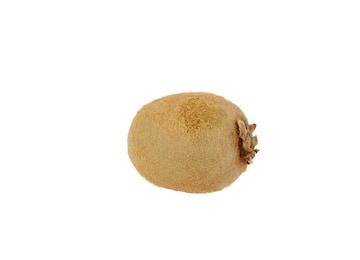
Label: Kiwi